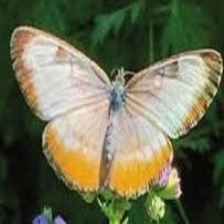
Species: MESTRA